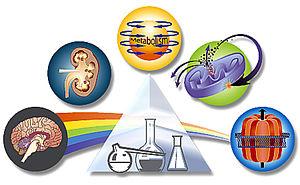
La pharmacologie est une discipline scientifique du vivant, subdivision de la biologie, qui étudie les mécanismes d'interaction entre une substance active et l'organisme dans lequel elle évolue, de façon à pouvoir ensuite utiliser ces résultats à des fins thérapeutiques, comme l'élaboration d'un médicament ou son amélioration.